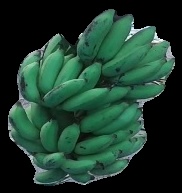
Variety: elakki-bale
Grade: grade3